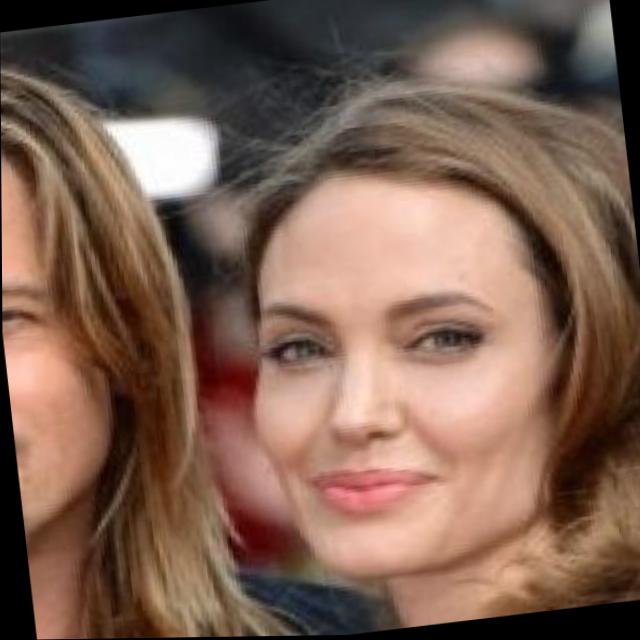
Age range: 21-44